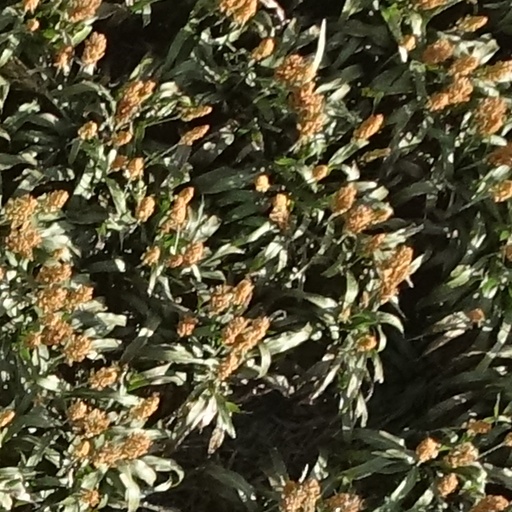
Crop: sorghum